Art Spiegelman

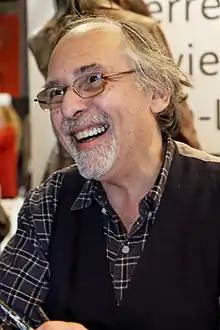
Spiegelman in 2012

Itzhak Avraham ben Zeev Spiegelman (born February 15, 1948), professionally known as Art Spiegelman, is an American cartoonist, editor, and comics advocate best known for his graphic novel "Maus". His work as co-editor on the comics magazines "Arcade" and "Raw" has been influential, and from 1992 he spent a decade as contributing artist for "The New Yorker". He is married to designer and editor Françoise Mouly and is the father of writer Nadja Spiegelman. In September 2022, the National Book Foundation announced that he would receive the Medal for Distinguished Contribution to American Letters.